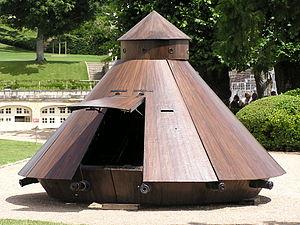
Le Char d'assaut est un projet conçu par le peintre et inventeur florentin Léonard de Vinci vers 1485 et dont le dessin se trouve dans le Codex Arundel. Il est considéré comme le prototype des tanks.
Léonard de Vinci, né le 15 avril 1452 à Vinci et mort le 2 mai 1519 à Amboise, est un peintre italien et un homme d'esprit universel, à la fois artiste, organisateur de spectacles et de fêtes, scientifique, ingénieur, inventeur, anatomiste, peintre, sculpteur, architecte, urbaniste, botaniste, musicien, poète, philosophe et écrivain.